Political corruption

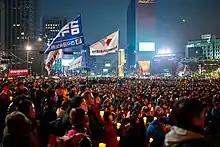
Candlelight protest against South Korean President Park Geun-hye in Seoul, South Korea, 7 January 2017

Mobile telecommunications and radio broadcasting help to fight corruption, especially in developing regions like Africa, where other forms of communications are limited. In India, the anti-corruption bureau fights against corruption, and a new ombudsman bill called Jan Lokpal Bill is being prepared. In the 1990s, initiatives were taken at an international level (in particular by the European Community, the Council of Europe, the OECD) to put a ban on corruption: in 1996, the Committee of Ministers of the Council of Europe, for instance, adopted a comprehensive Programme of Action against Corruption and, subsequently, issued a series of anti-corruption standard-setting instruments: